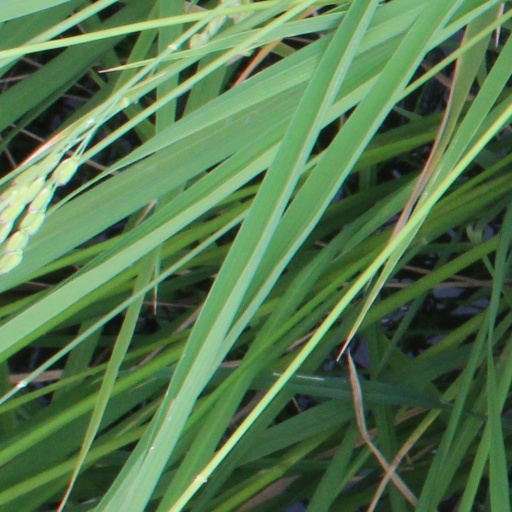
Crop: rice